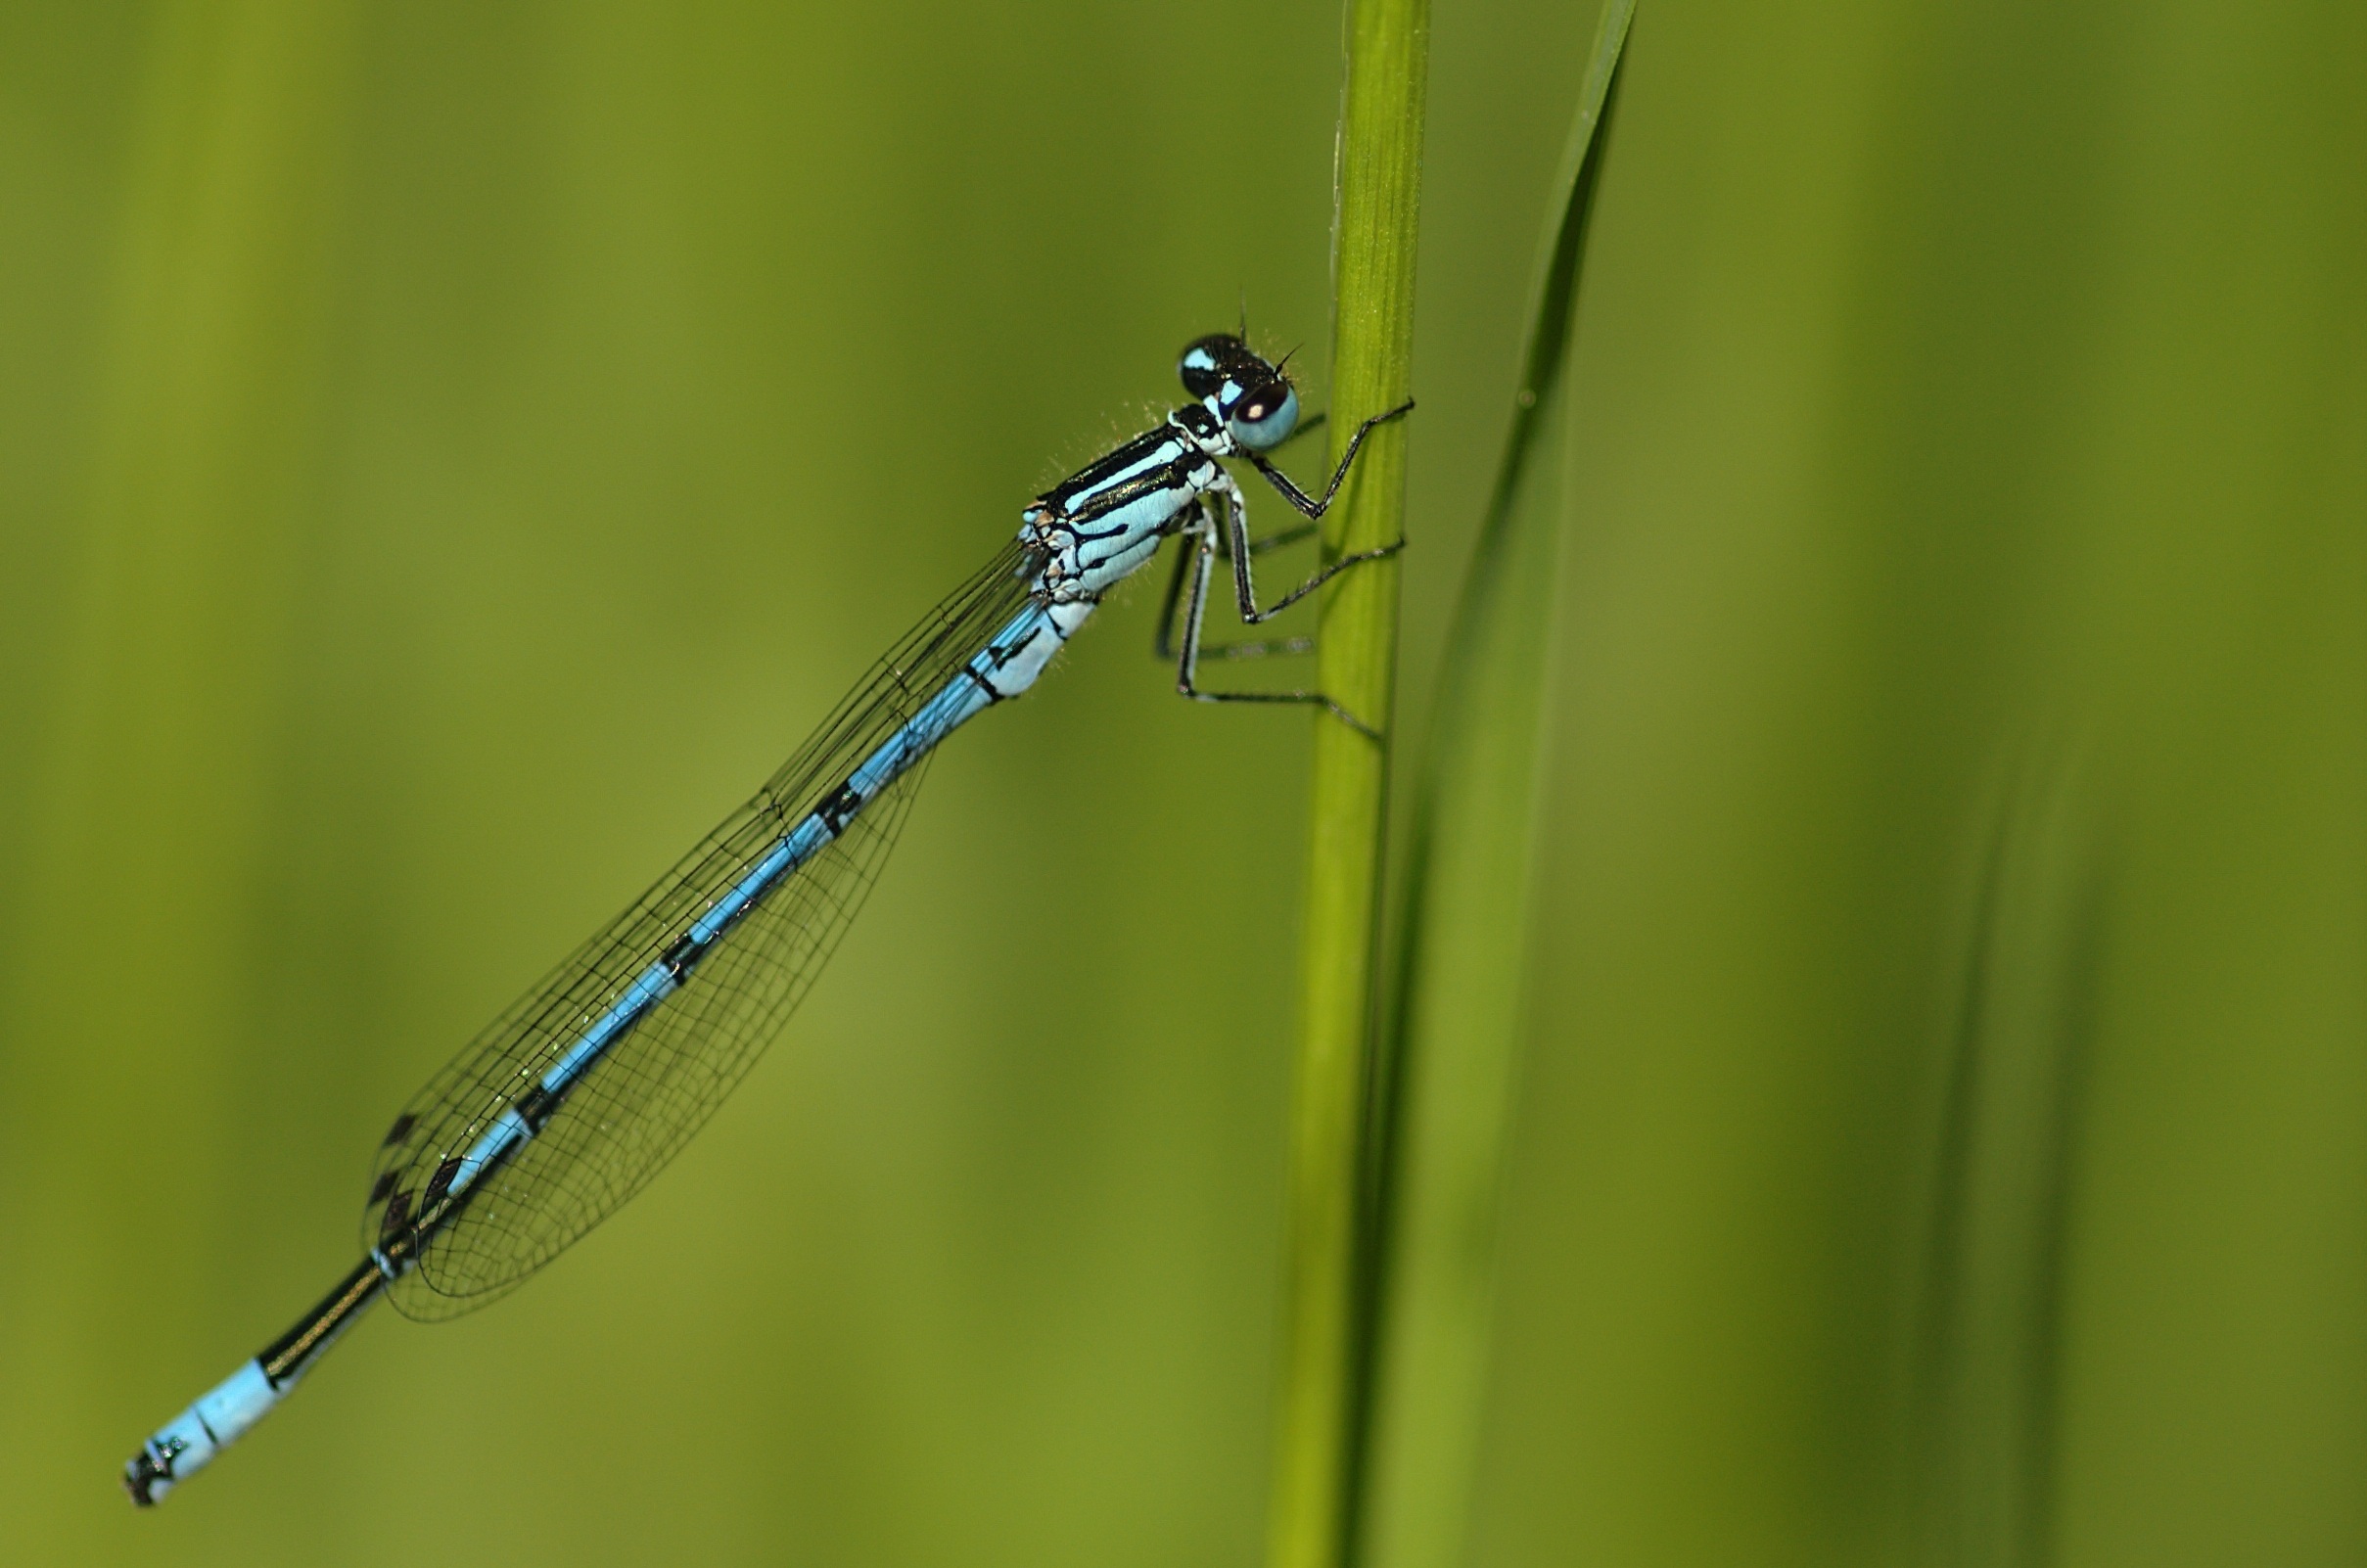
grass, outdoor, wing, photography, wildlife, green, insect, fauna, invertebrate, close up, dragonfly, resting, damselfly, macro photography, arthropod, plant stem, dragonflies and damseflies, net winged insects